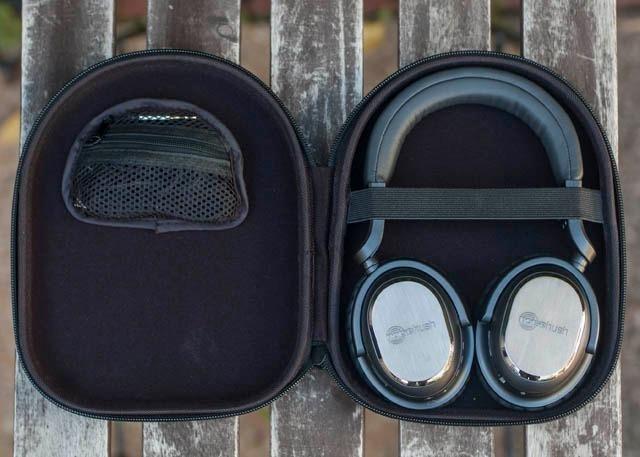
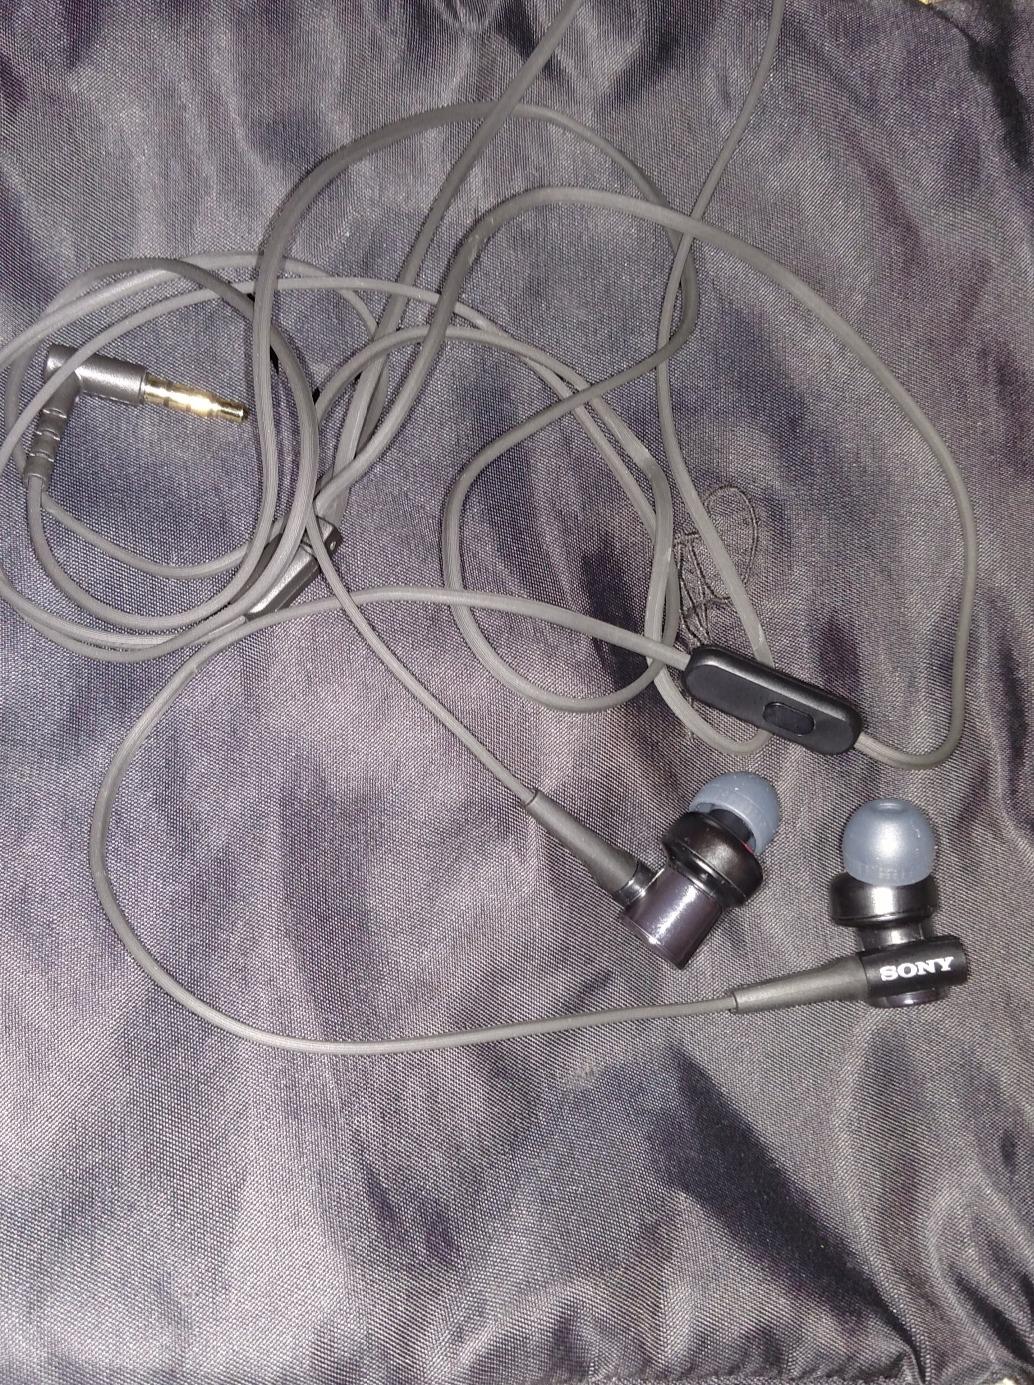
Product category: headphones
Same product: no